Whaling in Norway

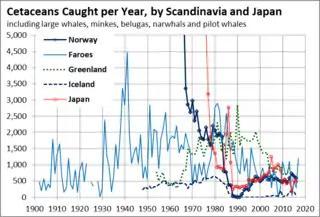
Whales caught per year

New techniques and technologies developed in the mid 19th century which revolutionized the whaling industry and Norway's prominence as a whaling nation.